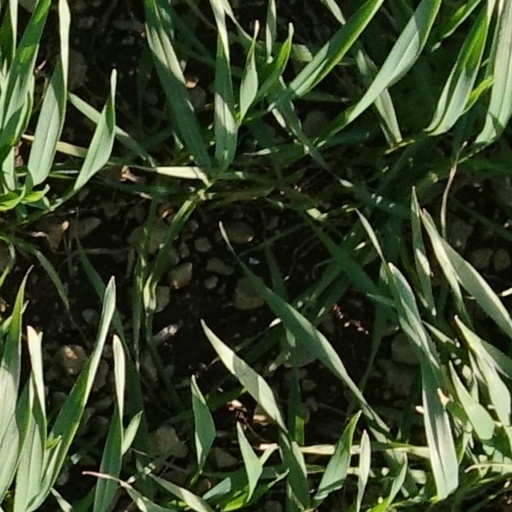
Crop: wheat